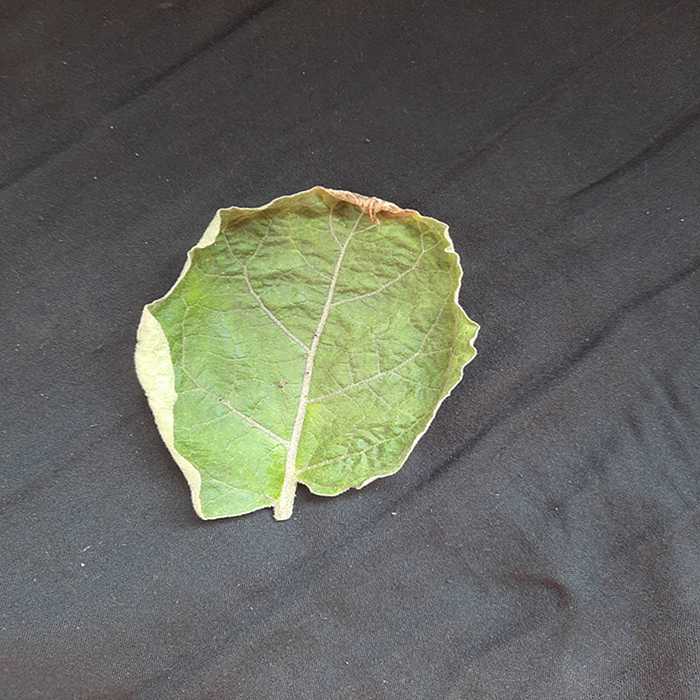
Plant: Eggplant
Label: Eggplant begomovirus